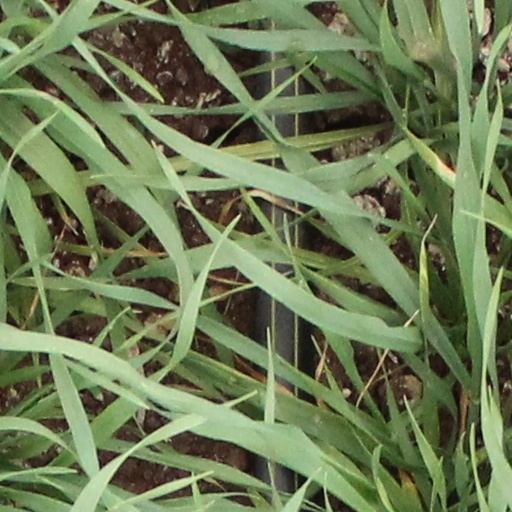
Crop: wheat